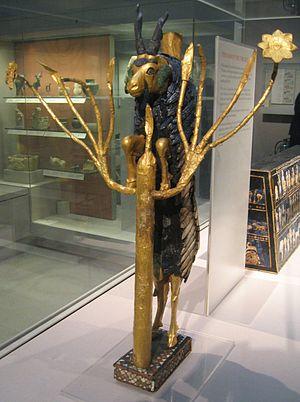
Sumer est une région située à l'extrême sud de la Mésopotamie antique, couvrant une vaste plaine parcourue par le Tigre et l'Euphrate, bordée, au sud-est, par le golfe Persique. Il s'y est développé une importante civilisation à compter de la fin du IVᵉ millénaire av. J.-C. et durant le IIIᵉ millénaire av. J.-C.
Le British Museum, est un musée de l'histoire et de la culture humaine, situé à Londres, au Royaume-Uni. Ses collections, constituées de plus de sept millions d’objets, sont parmi les plus importantes du monde et proviennent de tous les continents. Elles illustrent l’histoire humaine de ses débuts à aujourd'hui.
Ur, actuellement Tell al-Muqayyar, est l'une des plus anciennes et des plus importantes villes de la Mésopotamie antique, dans l'actuel Irak. Elle était alors située sur une des branches de l'Euphrate et proche du Golfe Persique.
La période des dynasties archaïques est une phase de l'histoire de la Mésopotamie, parfois aussi appelée « dynastique archaïque », « proto-dynastique » ou encore « présargonique ». Elle dure d'environ 2900 av. J.-C., jusque vers 2340, date de l'unification de la région par Sargon d'Akkad. Succédant à la période d'Uruk qui a vu la formation des premiers États, des premières villes et l'invention de l'écriture, cette époque est caractérisée par l'existence d'États encore peu développés et peu étendus, désignés comme des « cités-États ». Leurs structures se consolident au fil du temps, jusqu'à la fin de la période qui est marquée par la constitution de l'empire d'Akkad. Du point de vue culturel, ces différentes entités politiques sont relativement homogènes, participant à une civilisation brillante qui rayonne sur une grande partie du Moyen-Orient. Les cités du pays de Sumer, situées à l'extrême sud de la Mésopotamie, sont les plus influentes ; elles sont bordées au nord par des royaumes de peuplement sémite couvrant une grande partie de la Mésopotamie et de la Syrie.